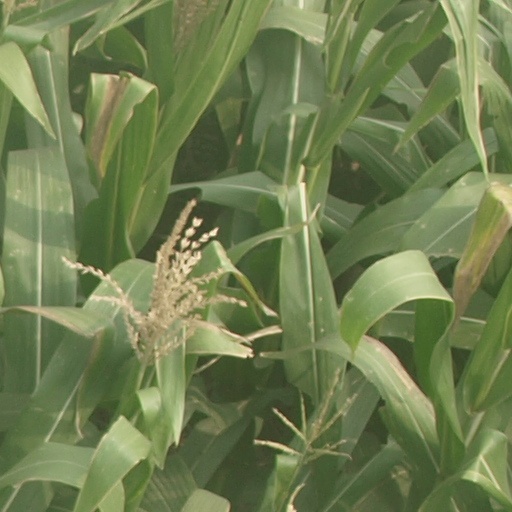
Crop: maize; corn